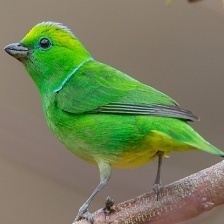
Species: GOLDEN CHLOROPHONIA
Scientific name: CHLOROPHONIA CALLOPHRYS